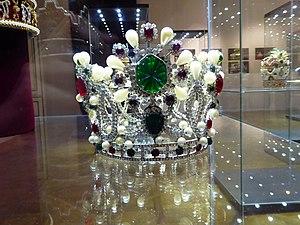
Van Cleef & Arpels est une entreprise française de haute joaillerie, joaillerie, horlogerie et parfums de luxe fondée en 1906 par Alfred Van Cleef et son beau-frère Salomon dit Charles Arpels à Paris. Leurs pièces sont souvent ornées de fleurs, d'animaux ou de fées et ont été portées par des femmes comme l'impératrice Farah, la duchesse de Windsor, Grace Kelly, Elizabeth Taylor ou Eva Perón.